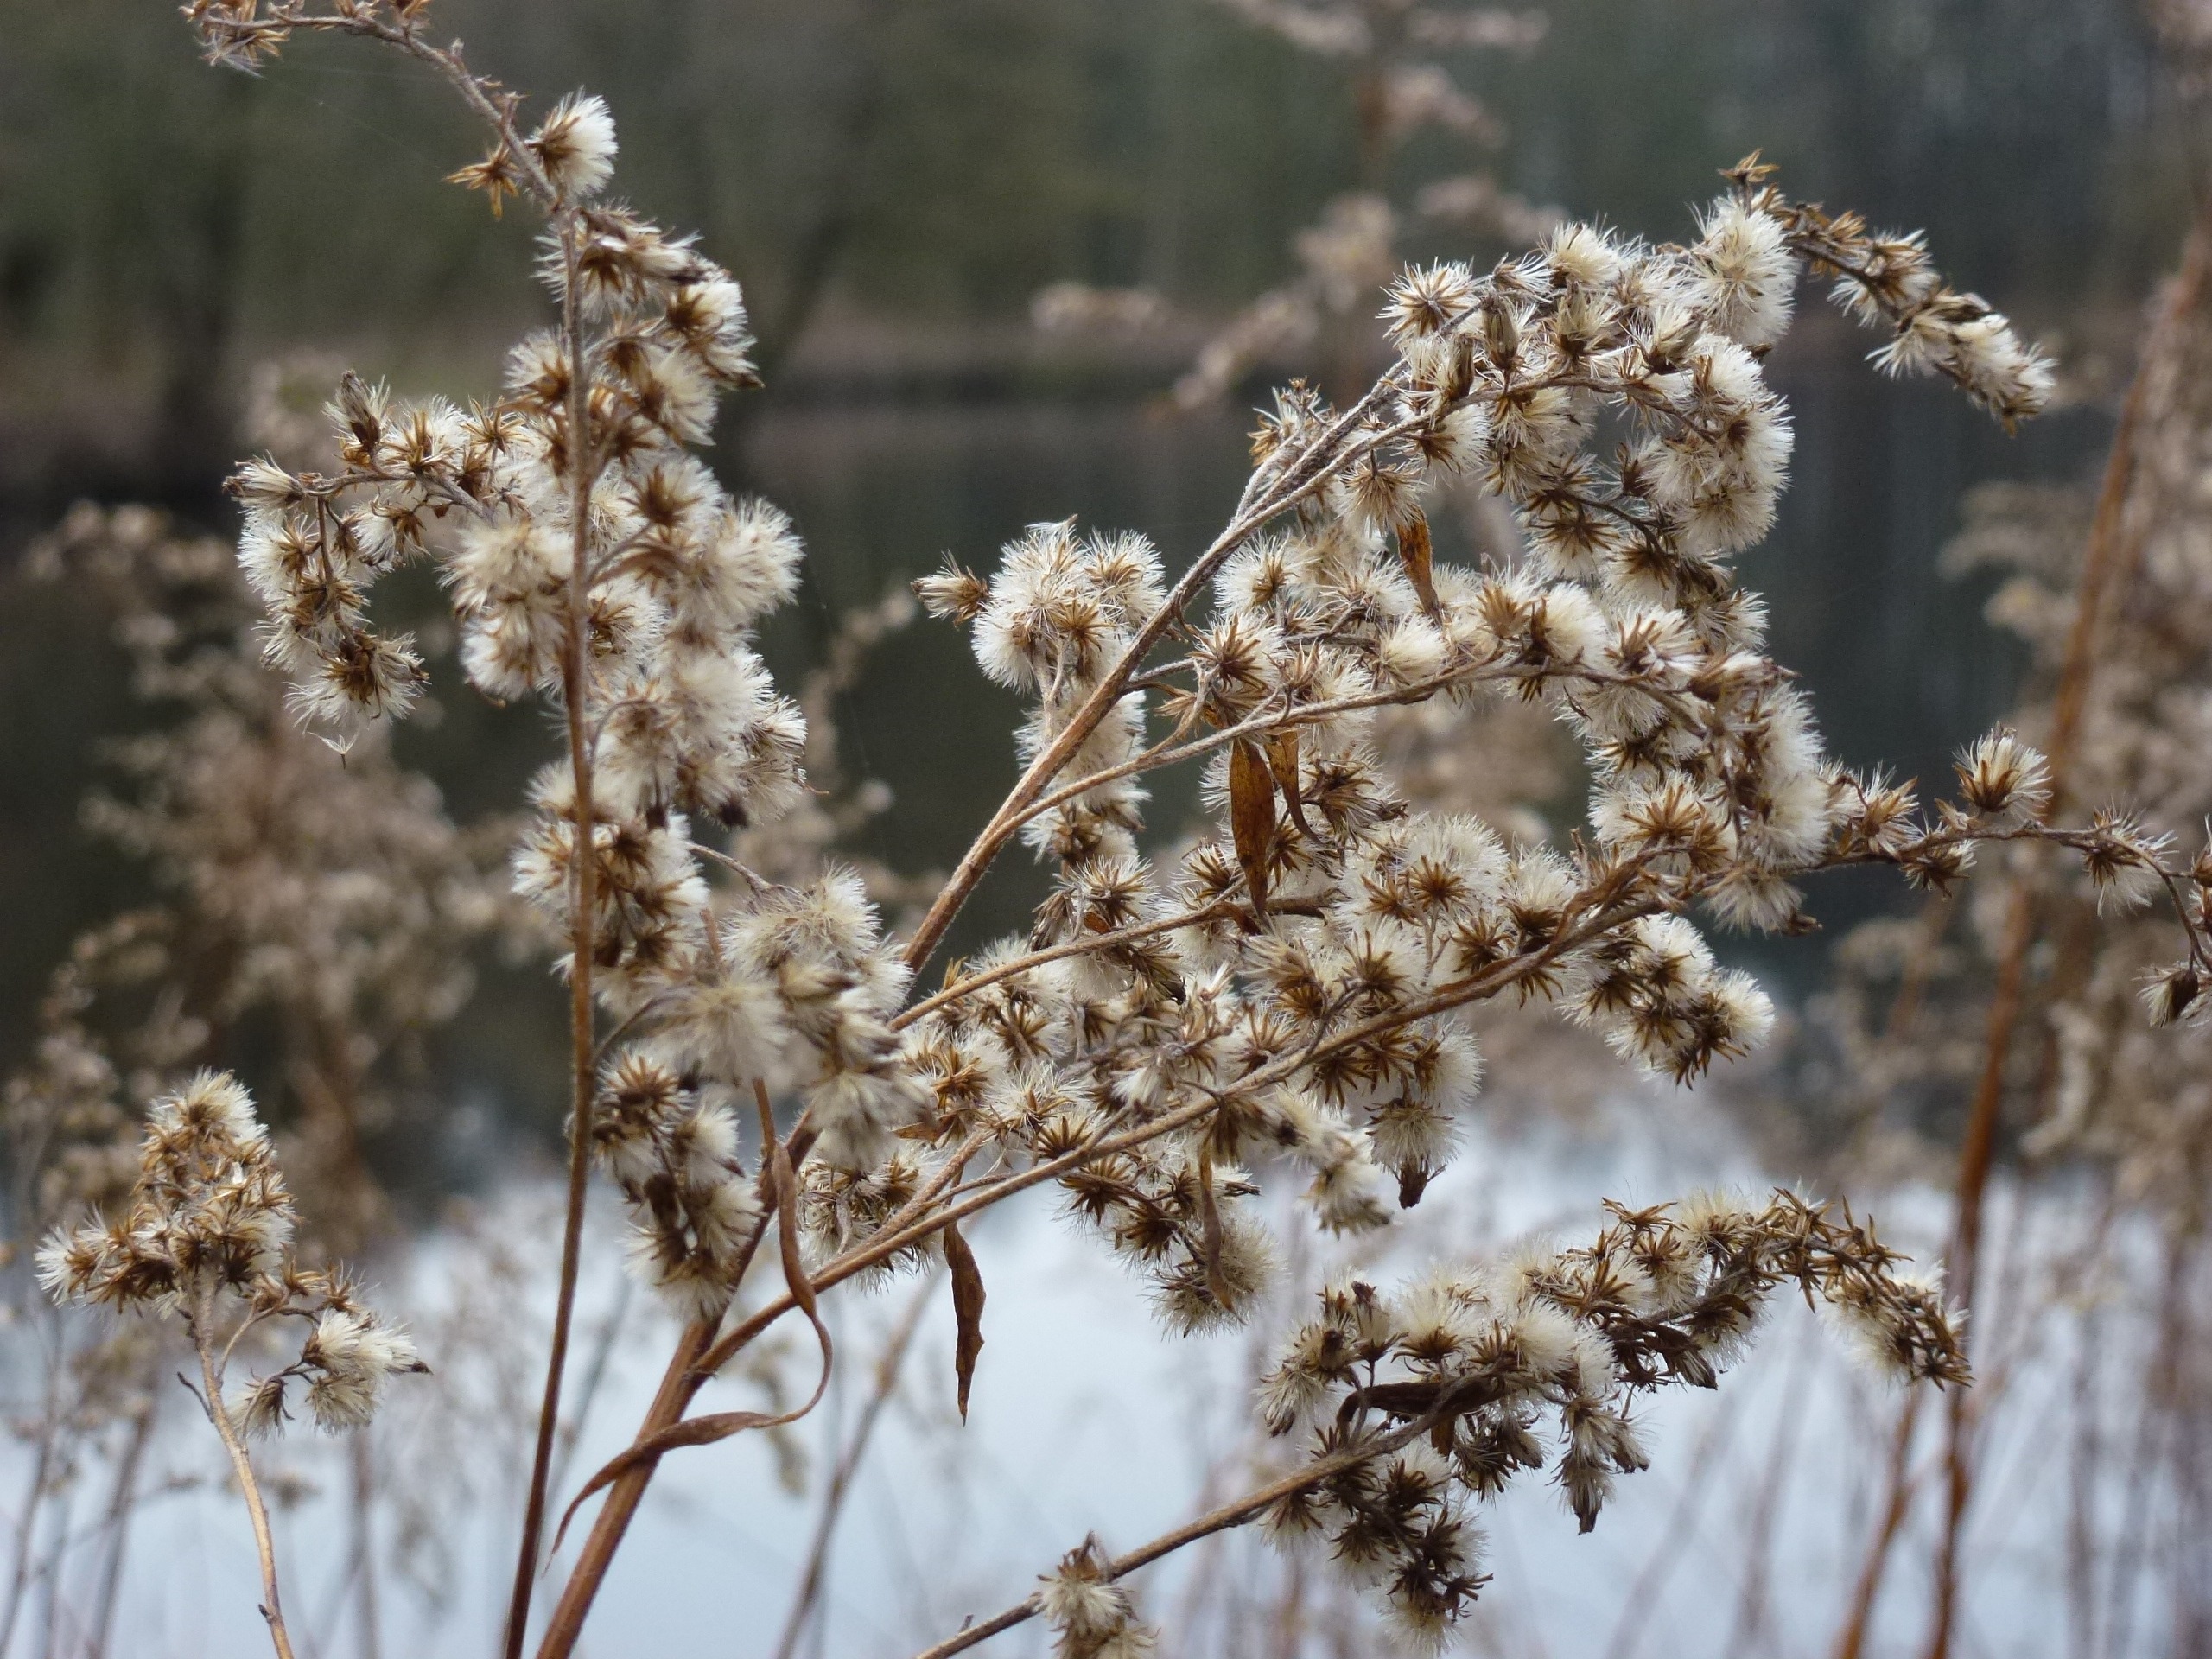
tree, nature, grass, branch, blossom, snow, winter, plant, photography, sunlight, leaf, flower, frost, ice, spring, autumn, close, flora, season, wild flower, twig, close up, freezing, grasses, macro photography, grass family, bach grass, pond grass